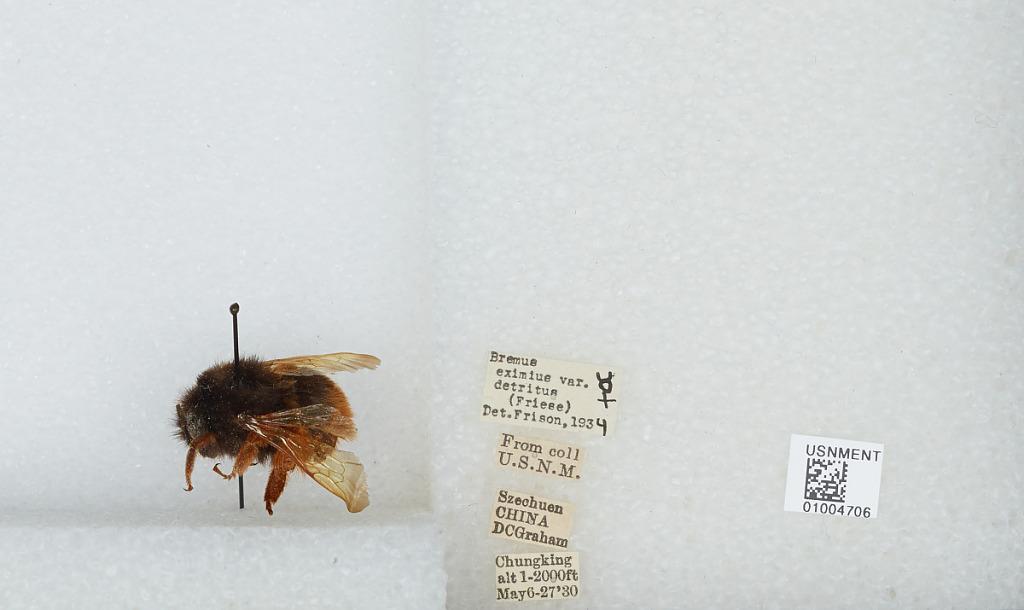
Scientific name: Bombus (Rufipedibombus) eximius Smith
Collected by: D. Graham
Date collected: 1930-5-6
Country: China
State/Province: Sichuan
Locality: Chongyang
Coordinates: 30.6294, 103.676
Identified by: Frison